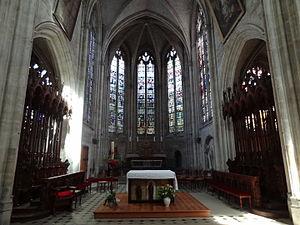
Église Saint-Taurin d'Évreux, chœur de style gothique (XVe siècle). This building is en partie classé, en partie inscrit au titre des Monuments Historiques. It is indexed in the Base Mérimée, a database of architectural heritage maintained by the French Ministry of Culture,
L'église Saint-Taurin située à Évreux est dédiée à Taurin d'Évreux, premier évêque de la ville.